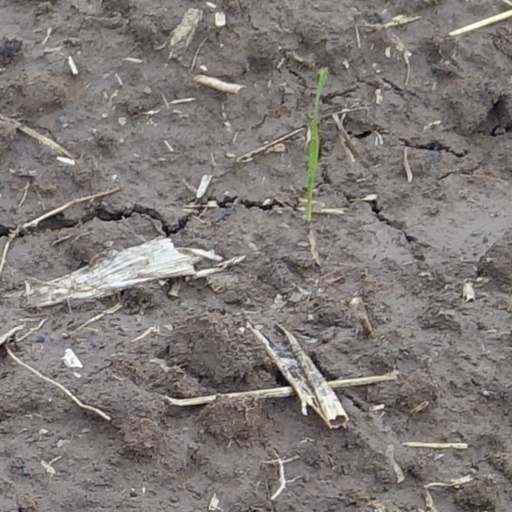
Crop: wheat